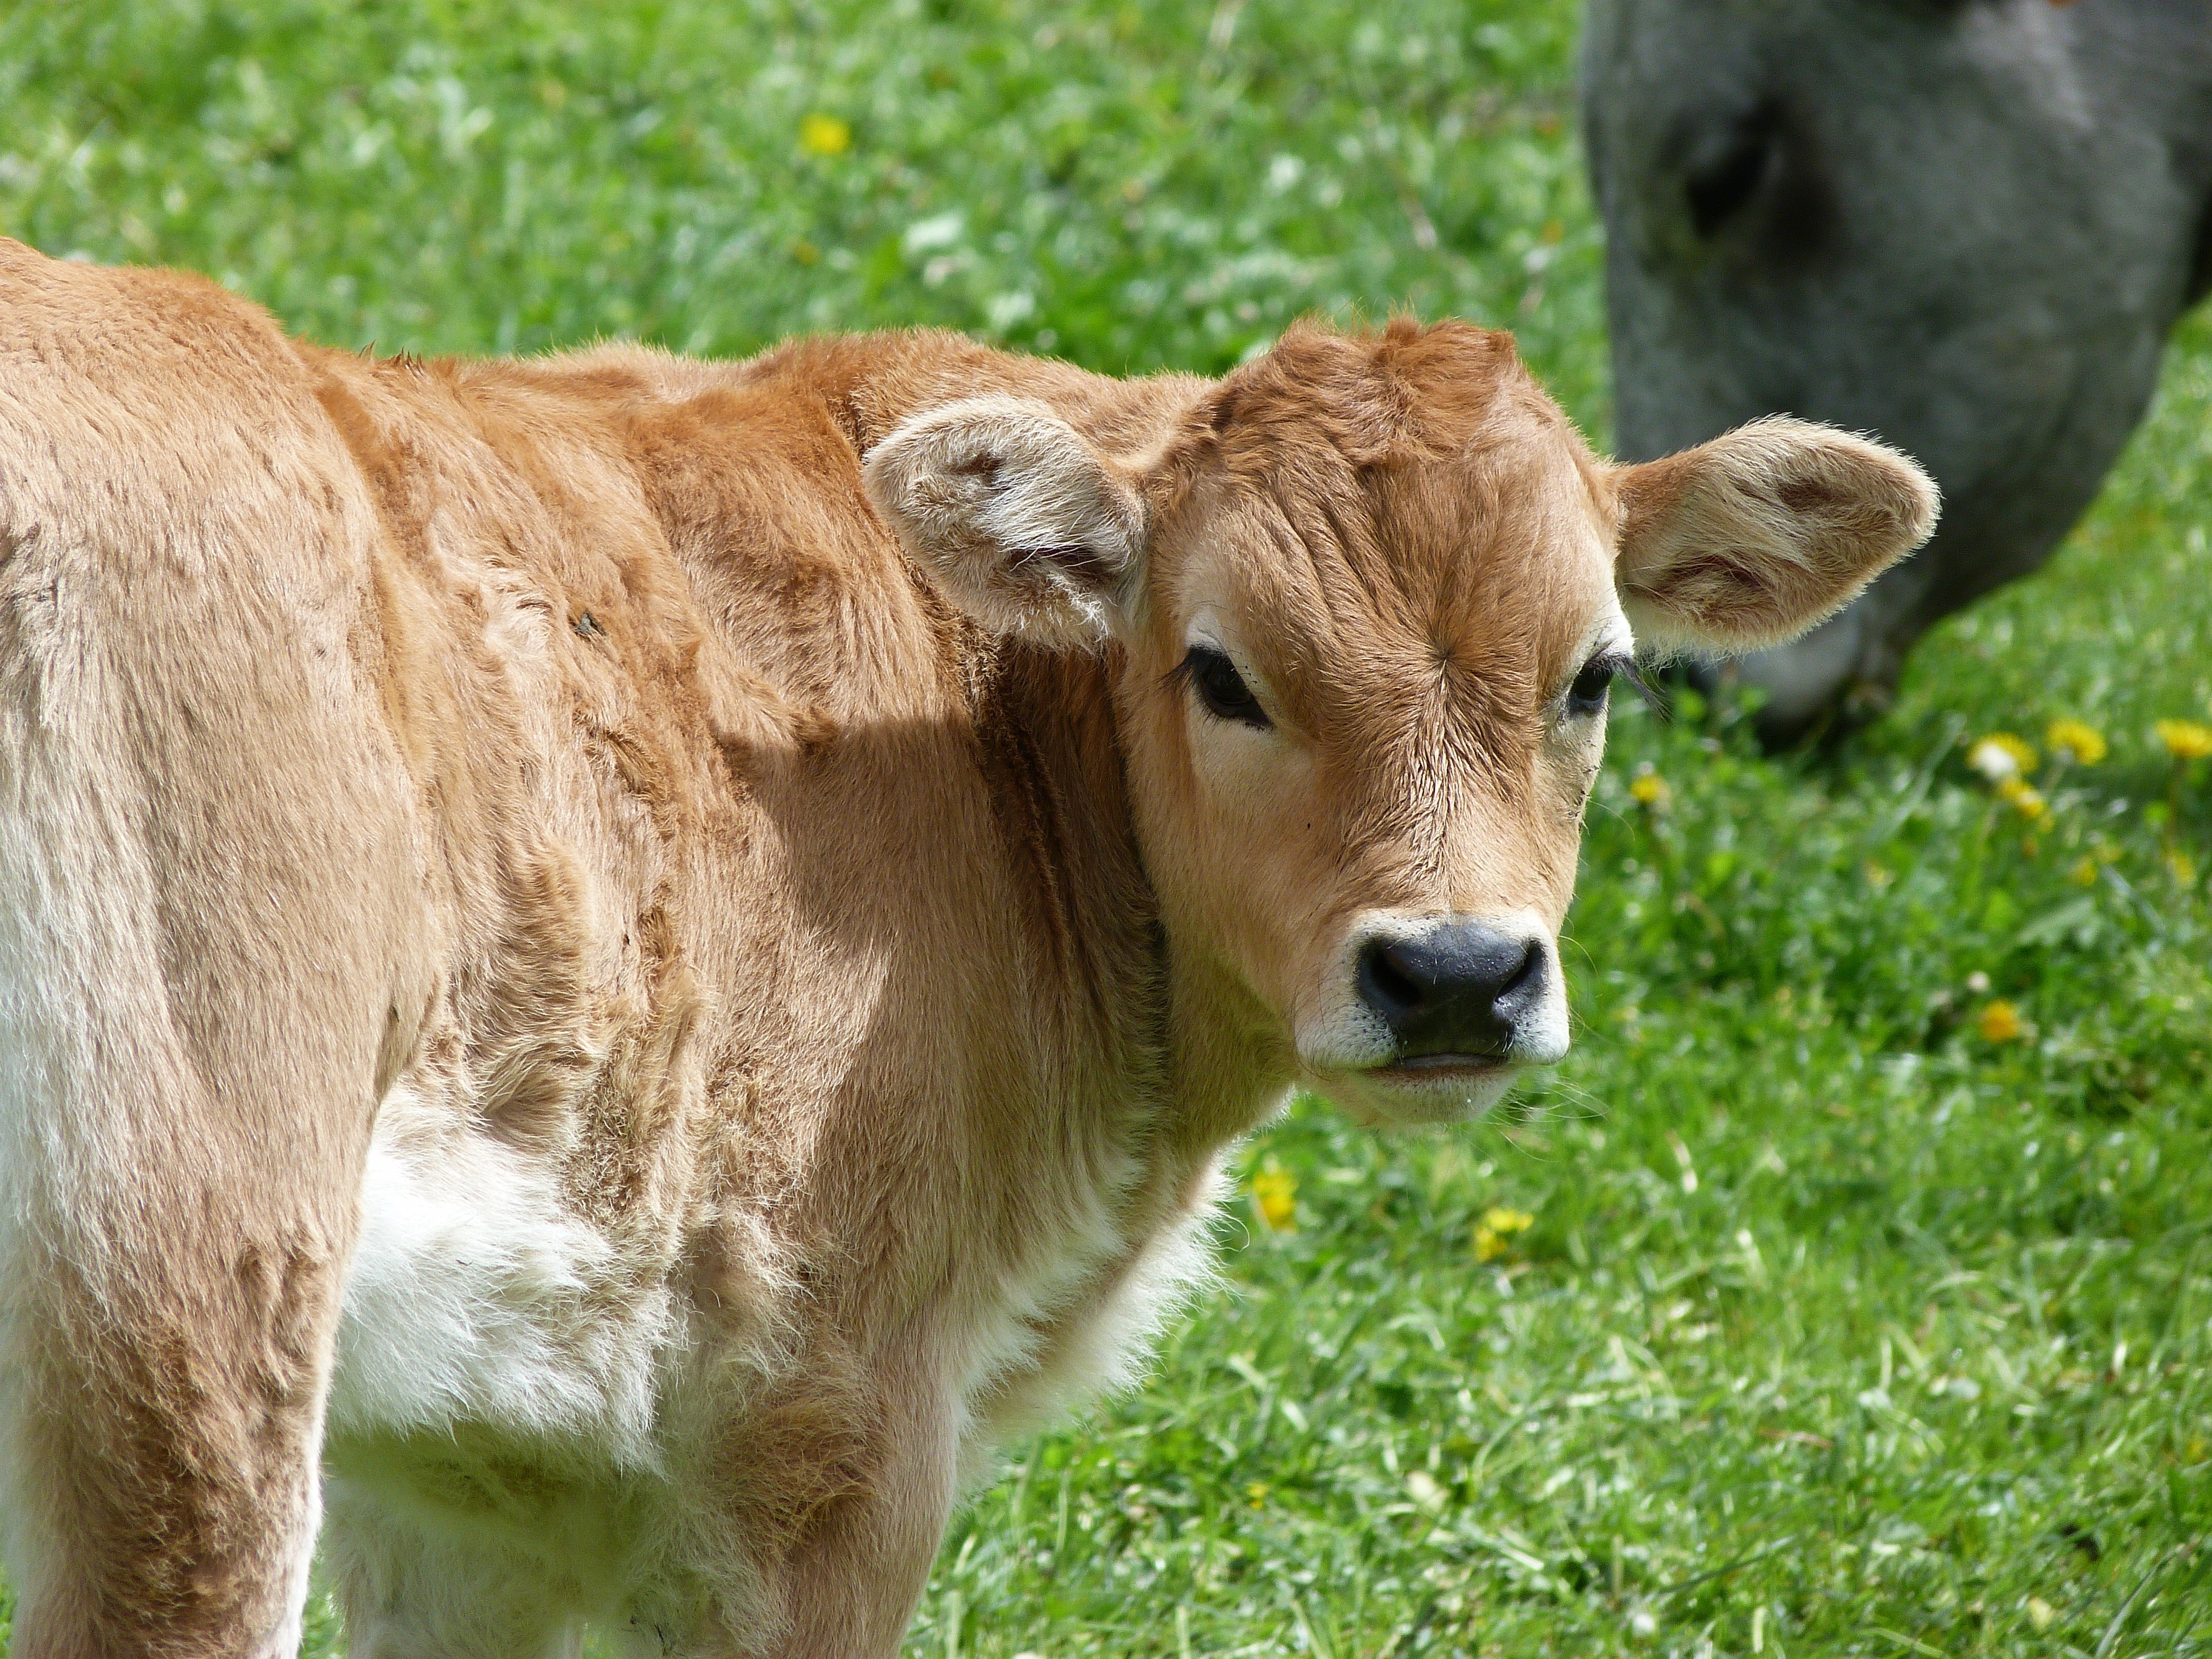
grass, field, meadow, summer, wildlife, cattle, pasture, grazing, mammal, fauna, calf, grassland, vertebrate, veal, farm animals, cattle like mammal, cow goat family